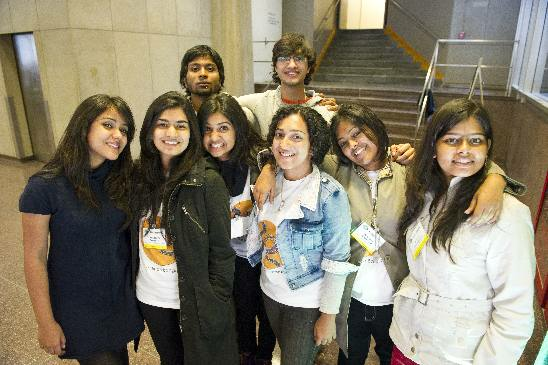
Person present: Yes